A Thief in the Dark

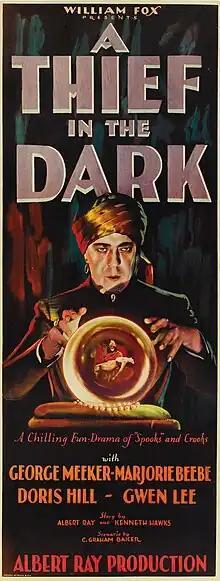

A Thief in the Dark is a 1928 American silent mystery film directed by Albert Ray, written by C. Graham Baker and William Kernell (based on a plot idea from director Ray), and starring George Meeker, Doris Hill, Gwen Lee, Marjorie Beebe, Michael Vavitch and Noah Young. The film was released on May 20, 1928, by Fox Film Corporation.